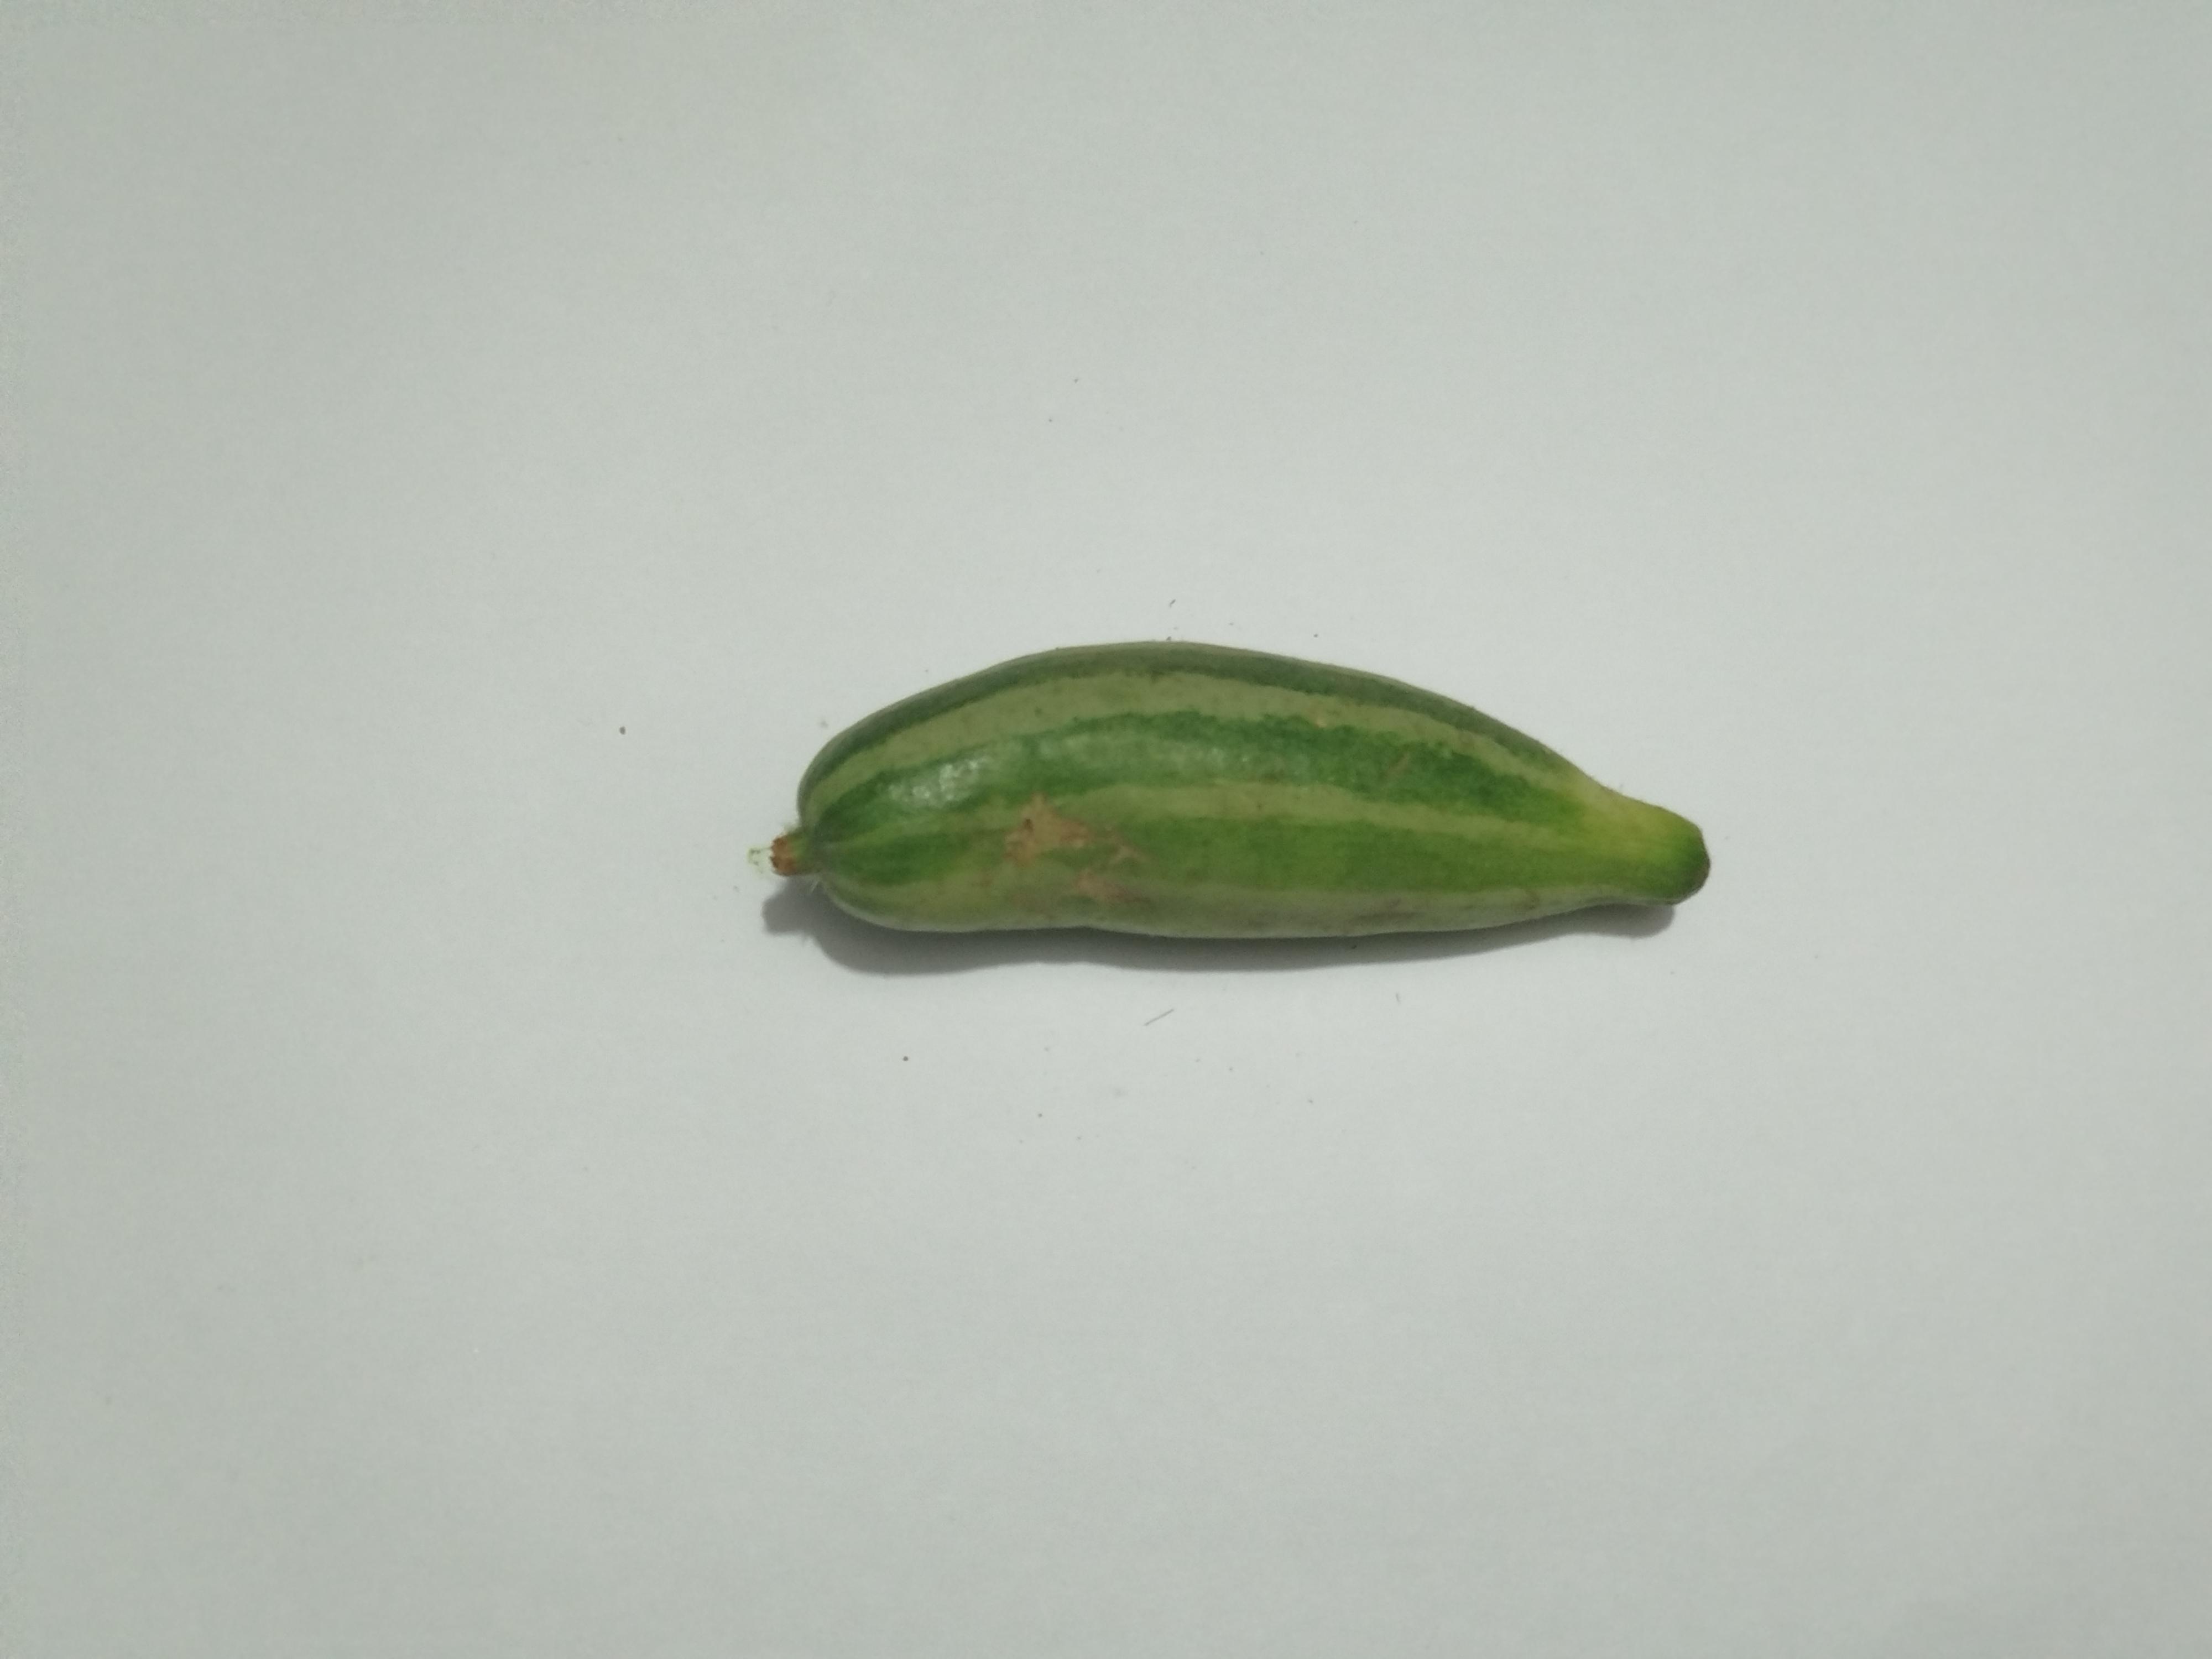
Label: Pointed gourd